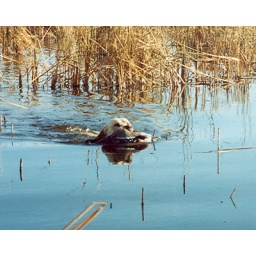
This a yellow lab with a duck in his mouth. Good DOG